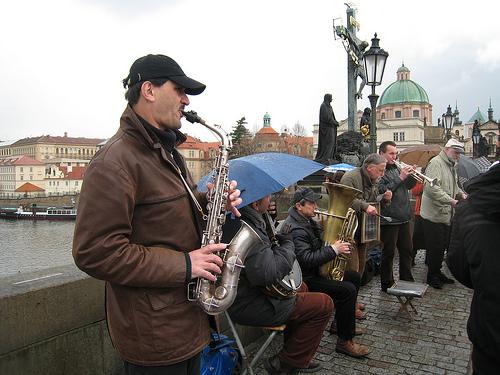
Weather: rain or strom